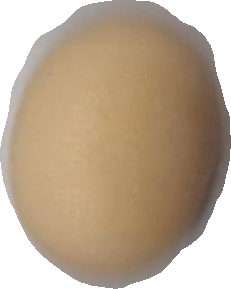
Variety: Anjasmoro